Howrah

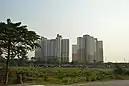
Apartments in Santragachi

Howrah (alternatively spelled as Haora) is a city in the Indian state of West Bengal. Howrah is located on the western bank of the Hooghly River, opposite to its twin city of Kolkata. Administratively Howrah lies within Howrah district and is the headquarters of the Howrah Sadar subdivision; it is also part of the area covered by Kolkata Metropolitan Development Authority (KMDA). Howrah is an important industrial and transportation hub, and is also a gateway to Kolkata (and the rest of West Bengal) via Howrah railway station and Howrah Bridge.